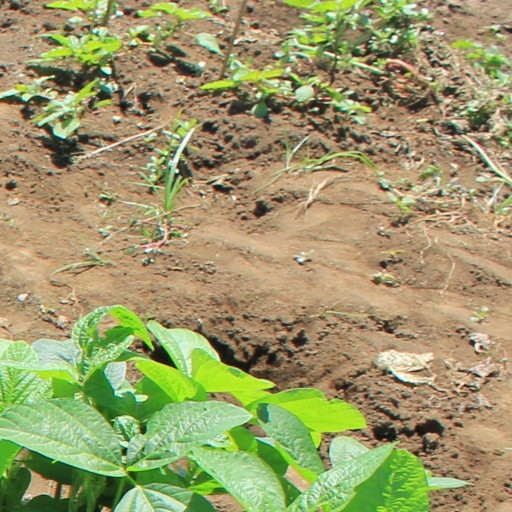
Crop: soybean